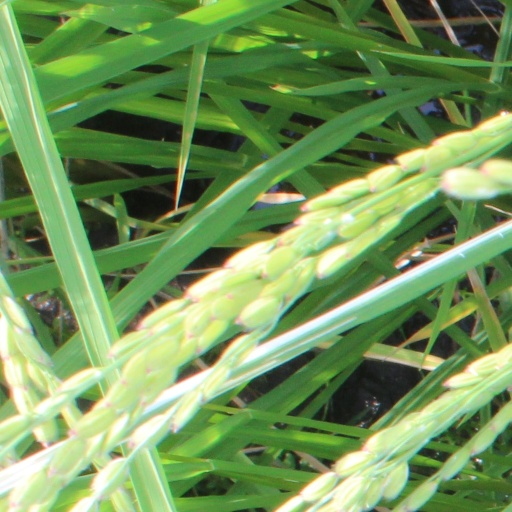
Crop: rice